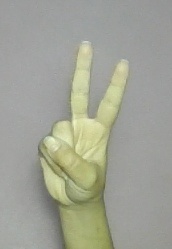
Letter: taa